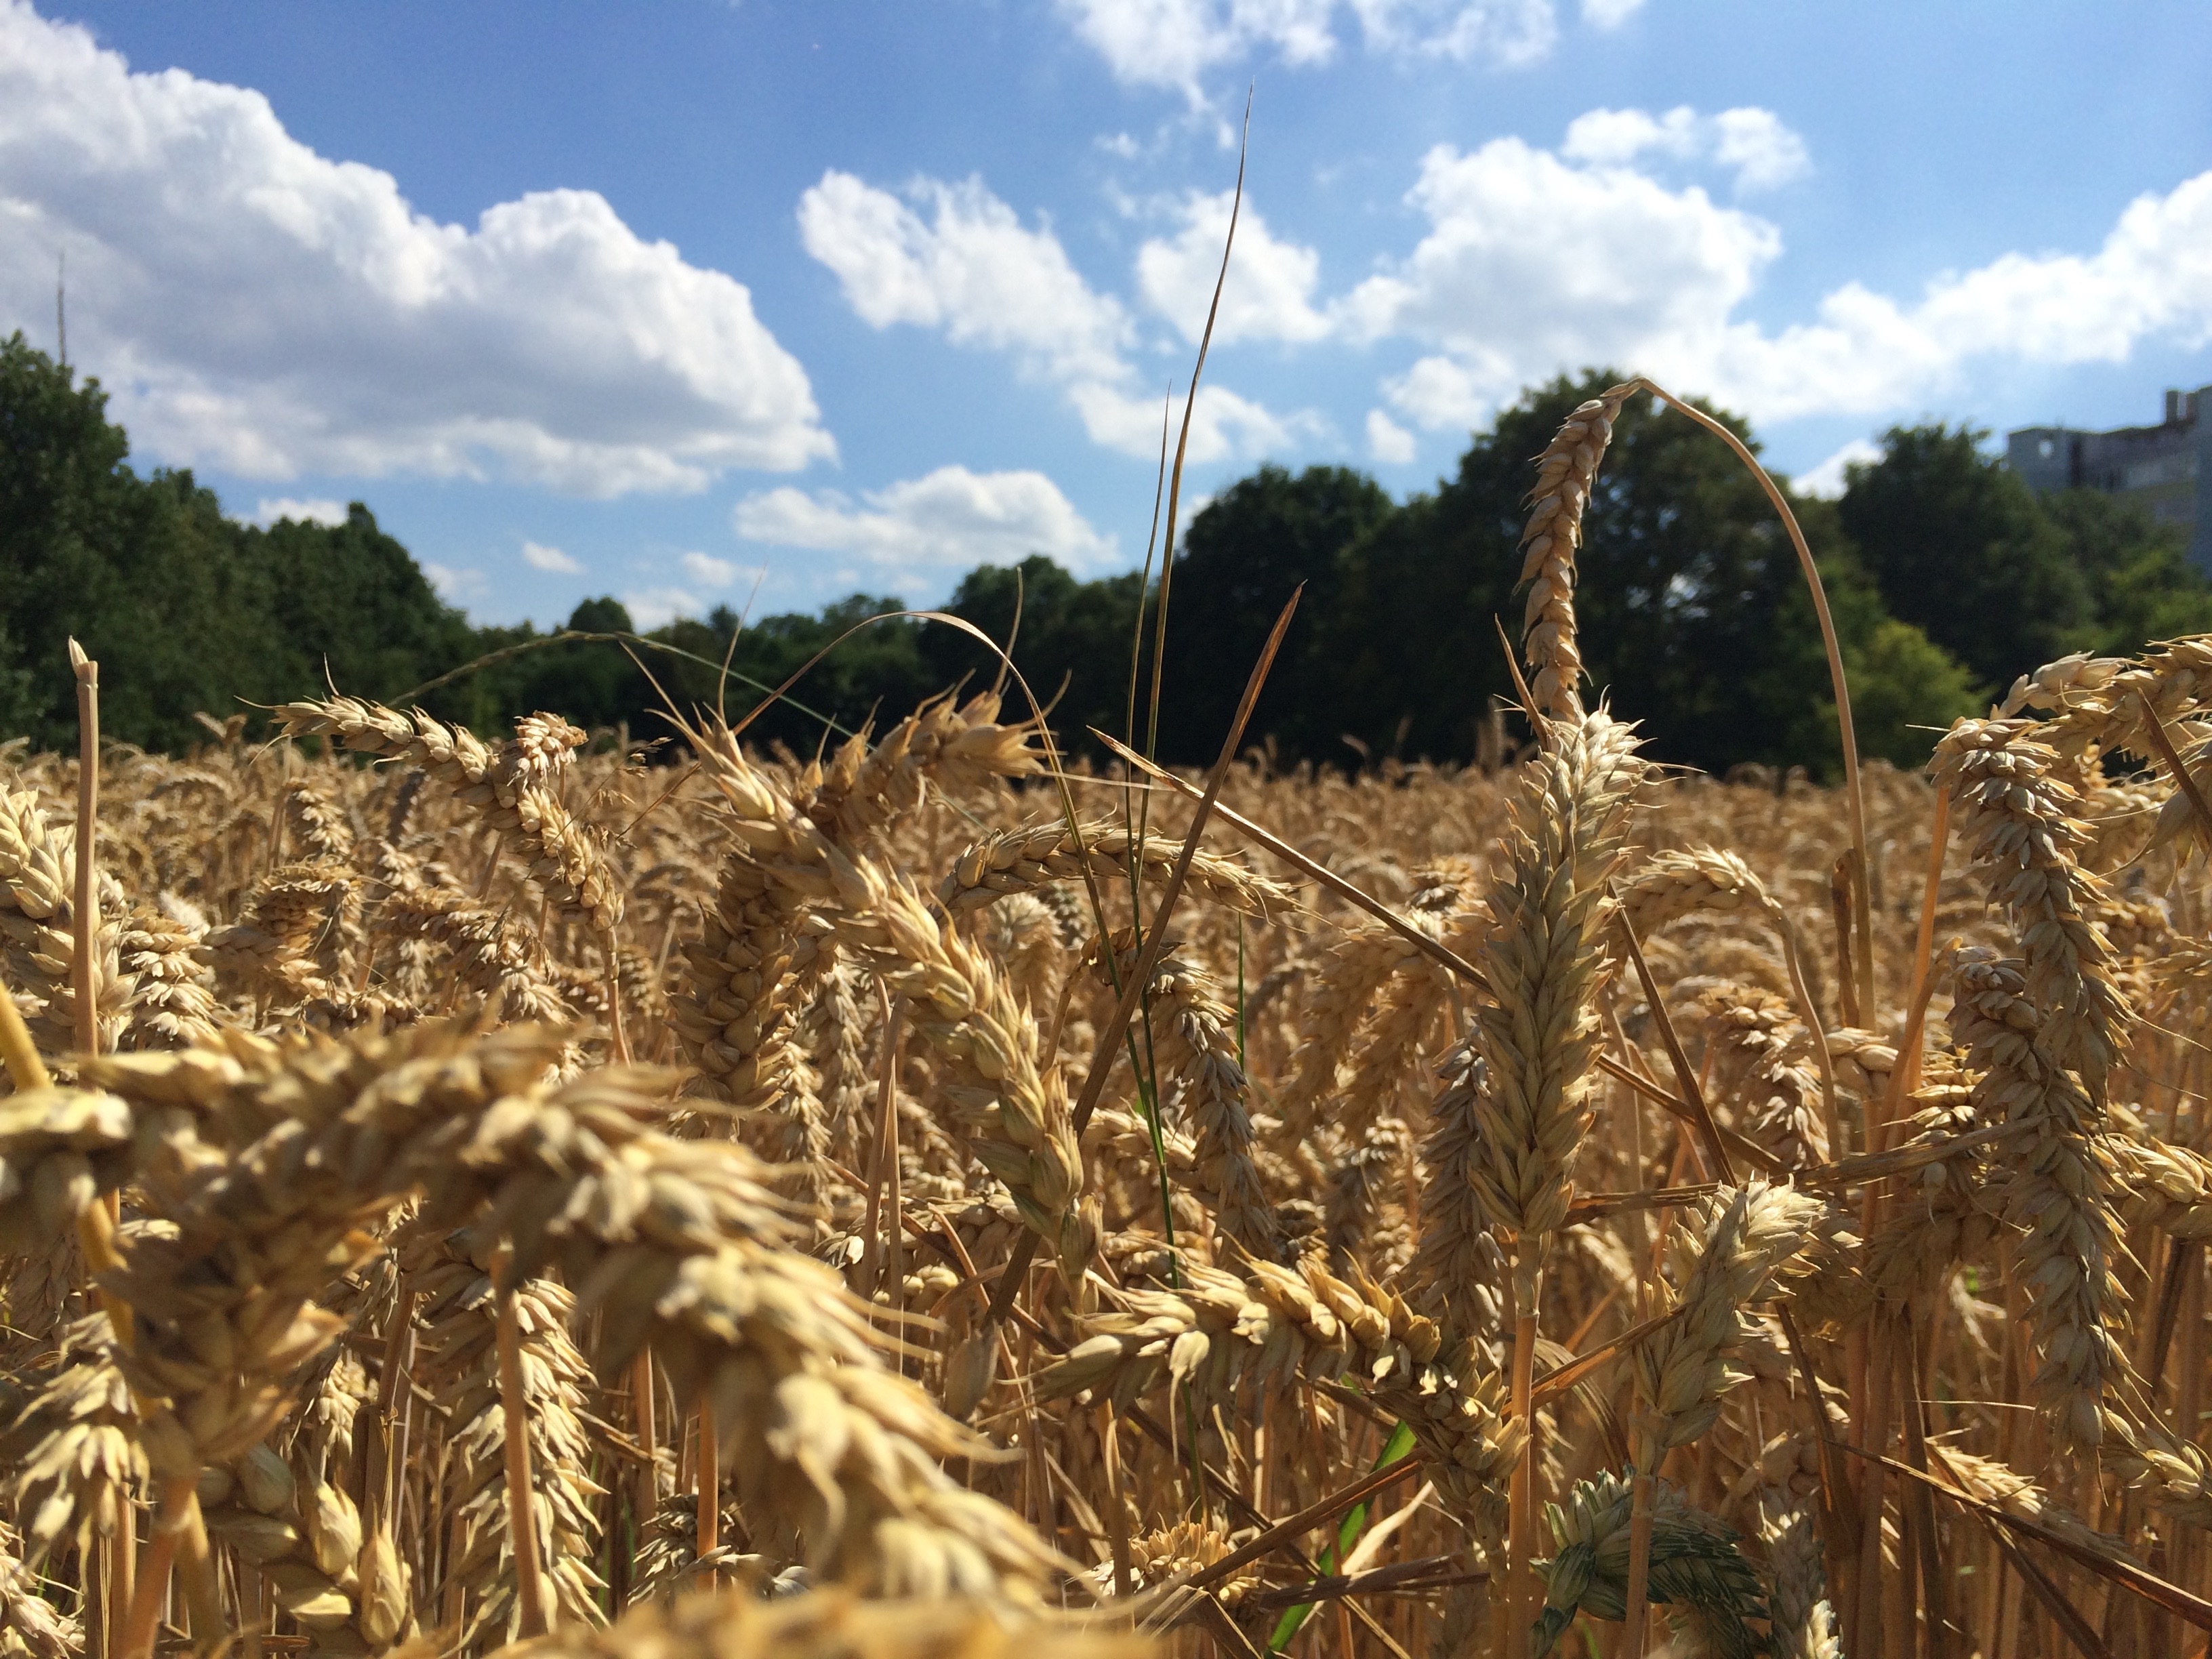
plant, field, wheat, prairie, food, crop, soil, agriculture, rural area, flowering plant, commodity, grass family, land plant, food grain